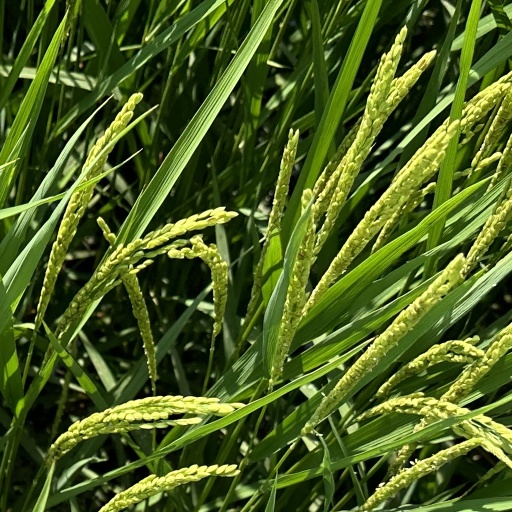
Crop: rice